Magnetic amplifier

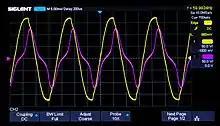
Magnetic amplifier output waveform (violet) at about 50% saturation. Input (yellow) is 120 VAC 60 Hz.

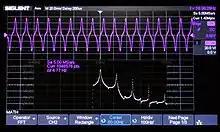
Magnetic amplifier output waveform frequency spectrum

Magnetic amplifiers introduce substantial harmonic distortion to the output waveform consisting entirely of the odd harmonics. Unlike the silicon controlled rectifiers or TRIACs which replaced them, the magnitude of these harmonics decreases rapidly with frequency so interference with nearby electronic devices such as radio receivers is uncommon.